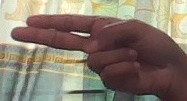
ASL sign: H